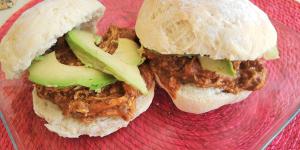
pambazos de mole